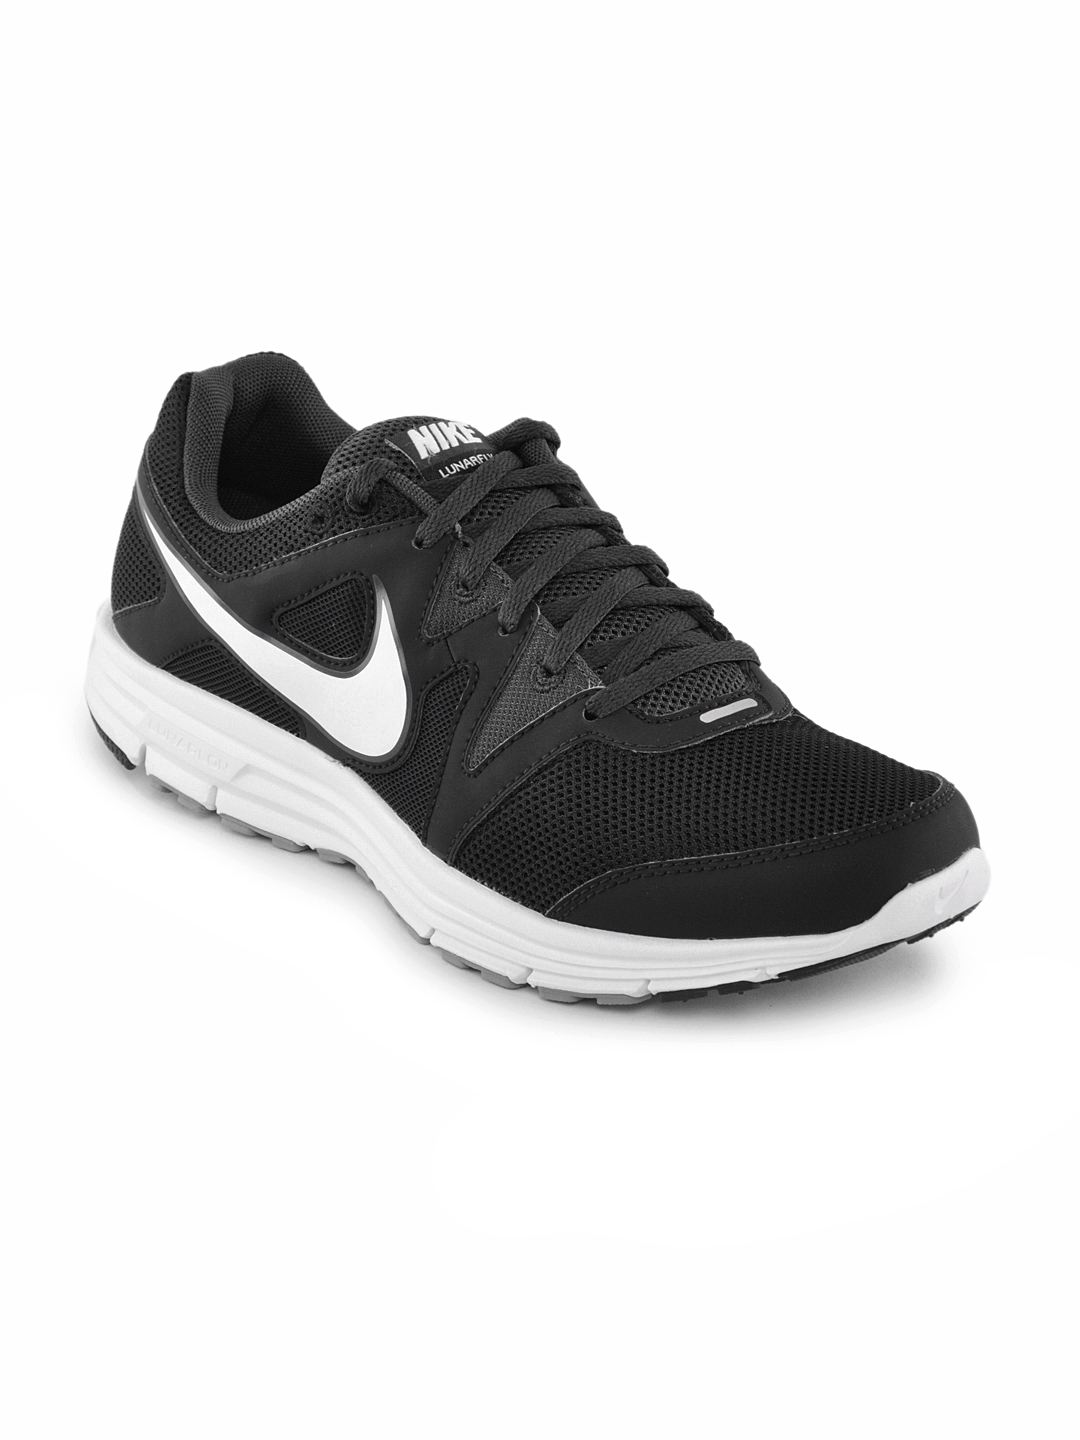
Nike Men Lunarfly +3 Black Sports Shoes
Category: Footwear / Shoes / Sports Shoes
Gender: Men
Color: Black
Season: Summer 2012
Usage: Sports